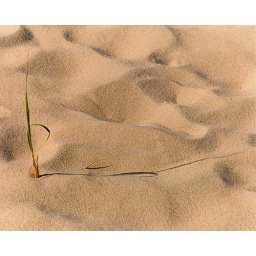
Blade of grass in sand